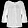
Label: Shirt